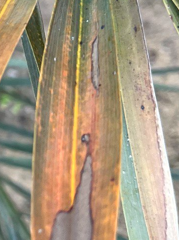
Label: Potassium Deficiency